Donald Clive Anderson

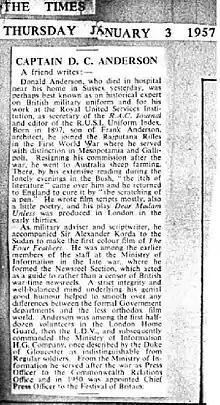
A scan of D. C. Anderson's obituary from "The Times"

An early skier, Anderson spent the winter of 1920–21 in Switzerland in Mürren, the town where the famous Kandahar ski club was set up in 1924. The name for the club is said to be named after the "Roberts of Kandahar-Cup" first run in 1911. During the 1880 Afghanistan War Lord Roberts won a battle in Kandahar.